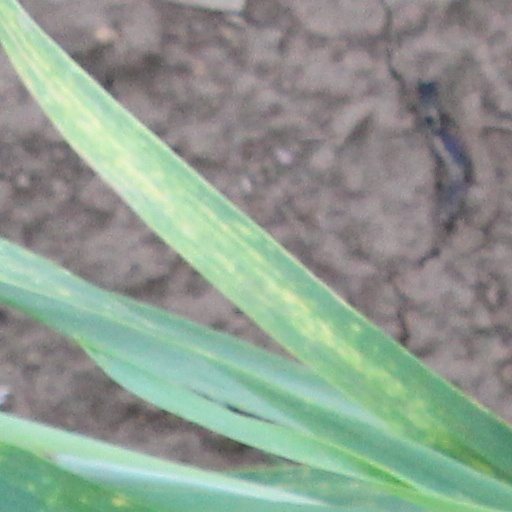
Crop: wheat